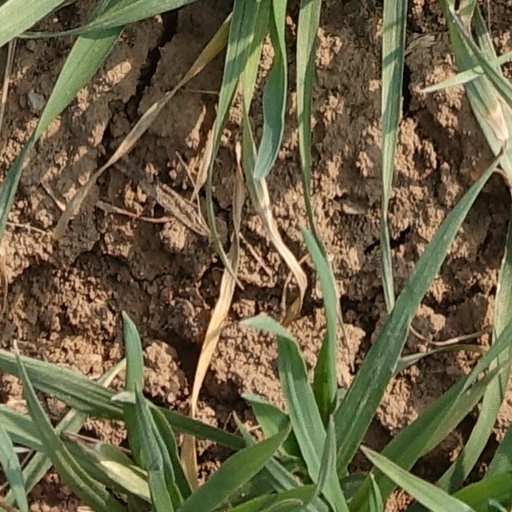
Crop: wheat